Viscosity

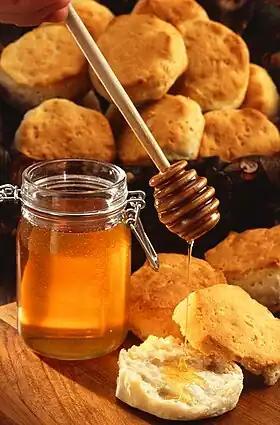
Honey being drizzled

The following table illustrates the range of viscosity values observed in common substances. Unless otherwise noted, a temperature of 25 °C and a pressure of 1 atmosphere are assumed.